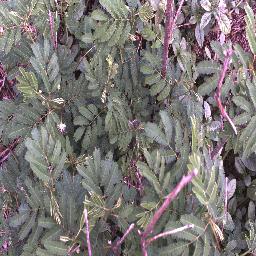
Label: negative